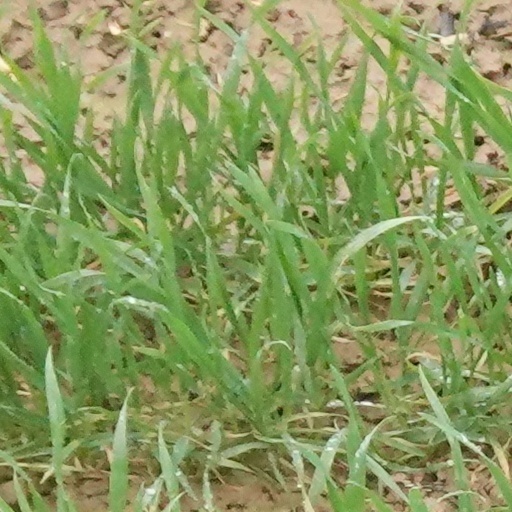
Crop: wheat